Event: Nepal Earthquake
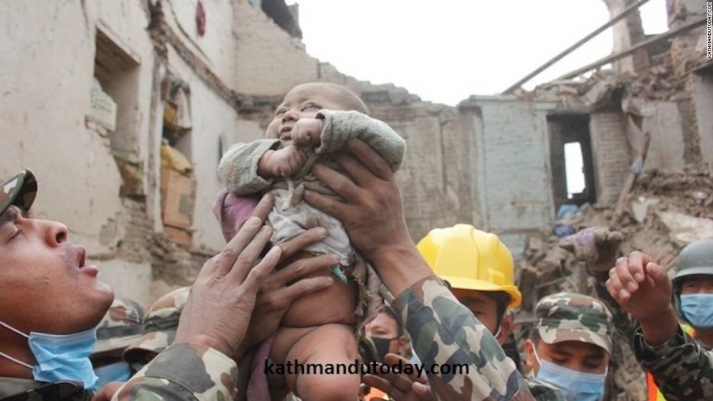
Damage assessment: damage